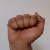
The image shows a hand gesture representing the letter 'A' in Indian Sign Language.